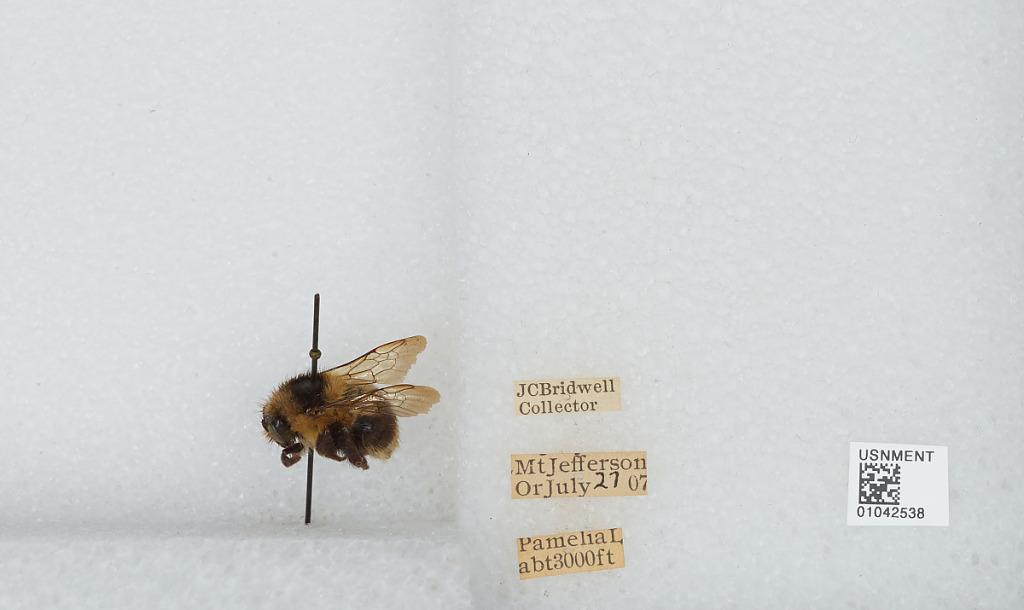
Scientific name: Bombus sp.
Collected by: J. Bridwell
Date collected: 1907-7-27
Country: United States
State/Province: Oregon
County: Linn
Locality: Mount Jefferson, Pamelia Lake
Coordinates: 44.6517, -121.845